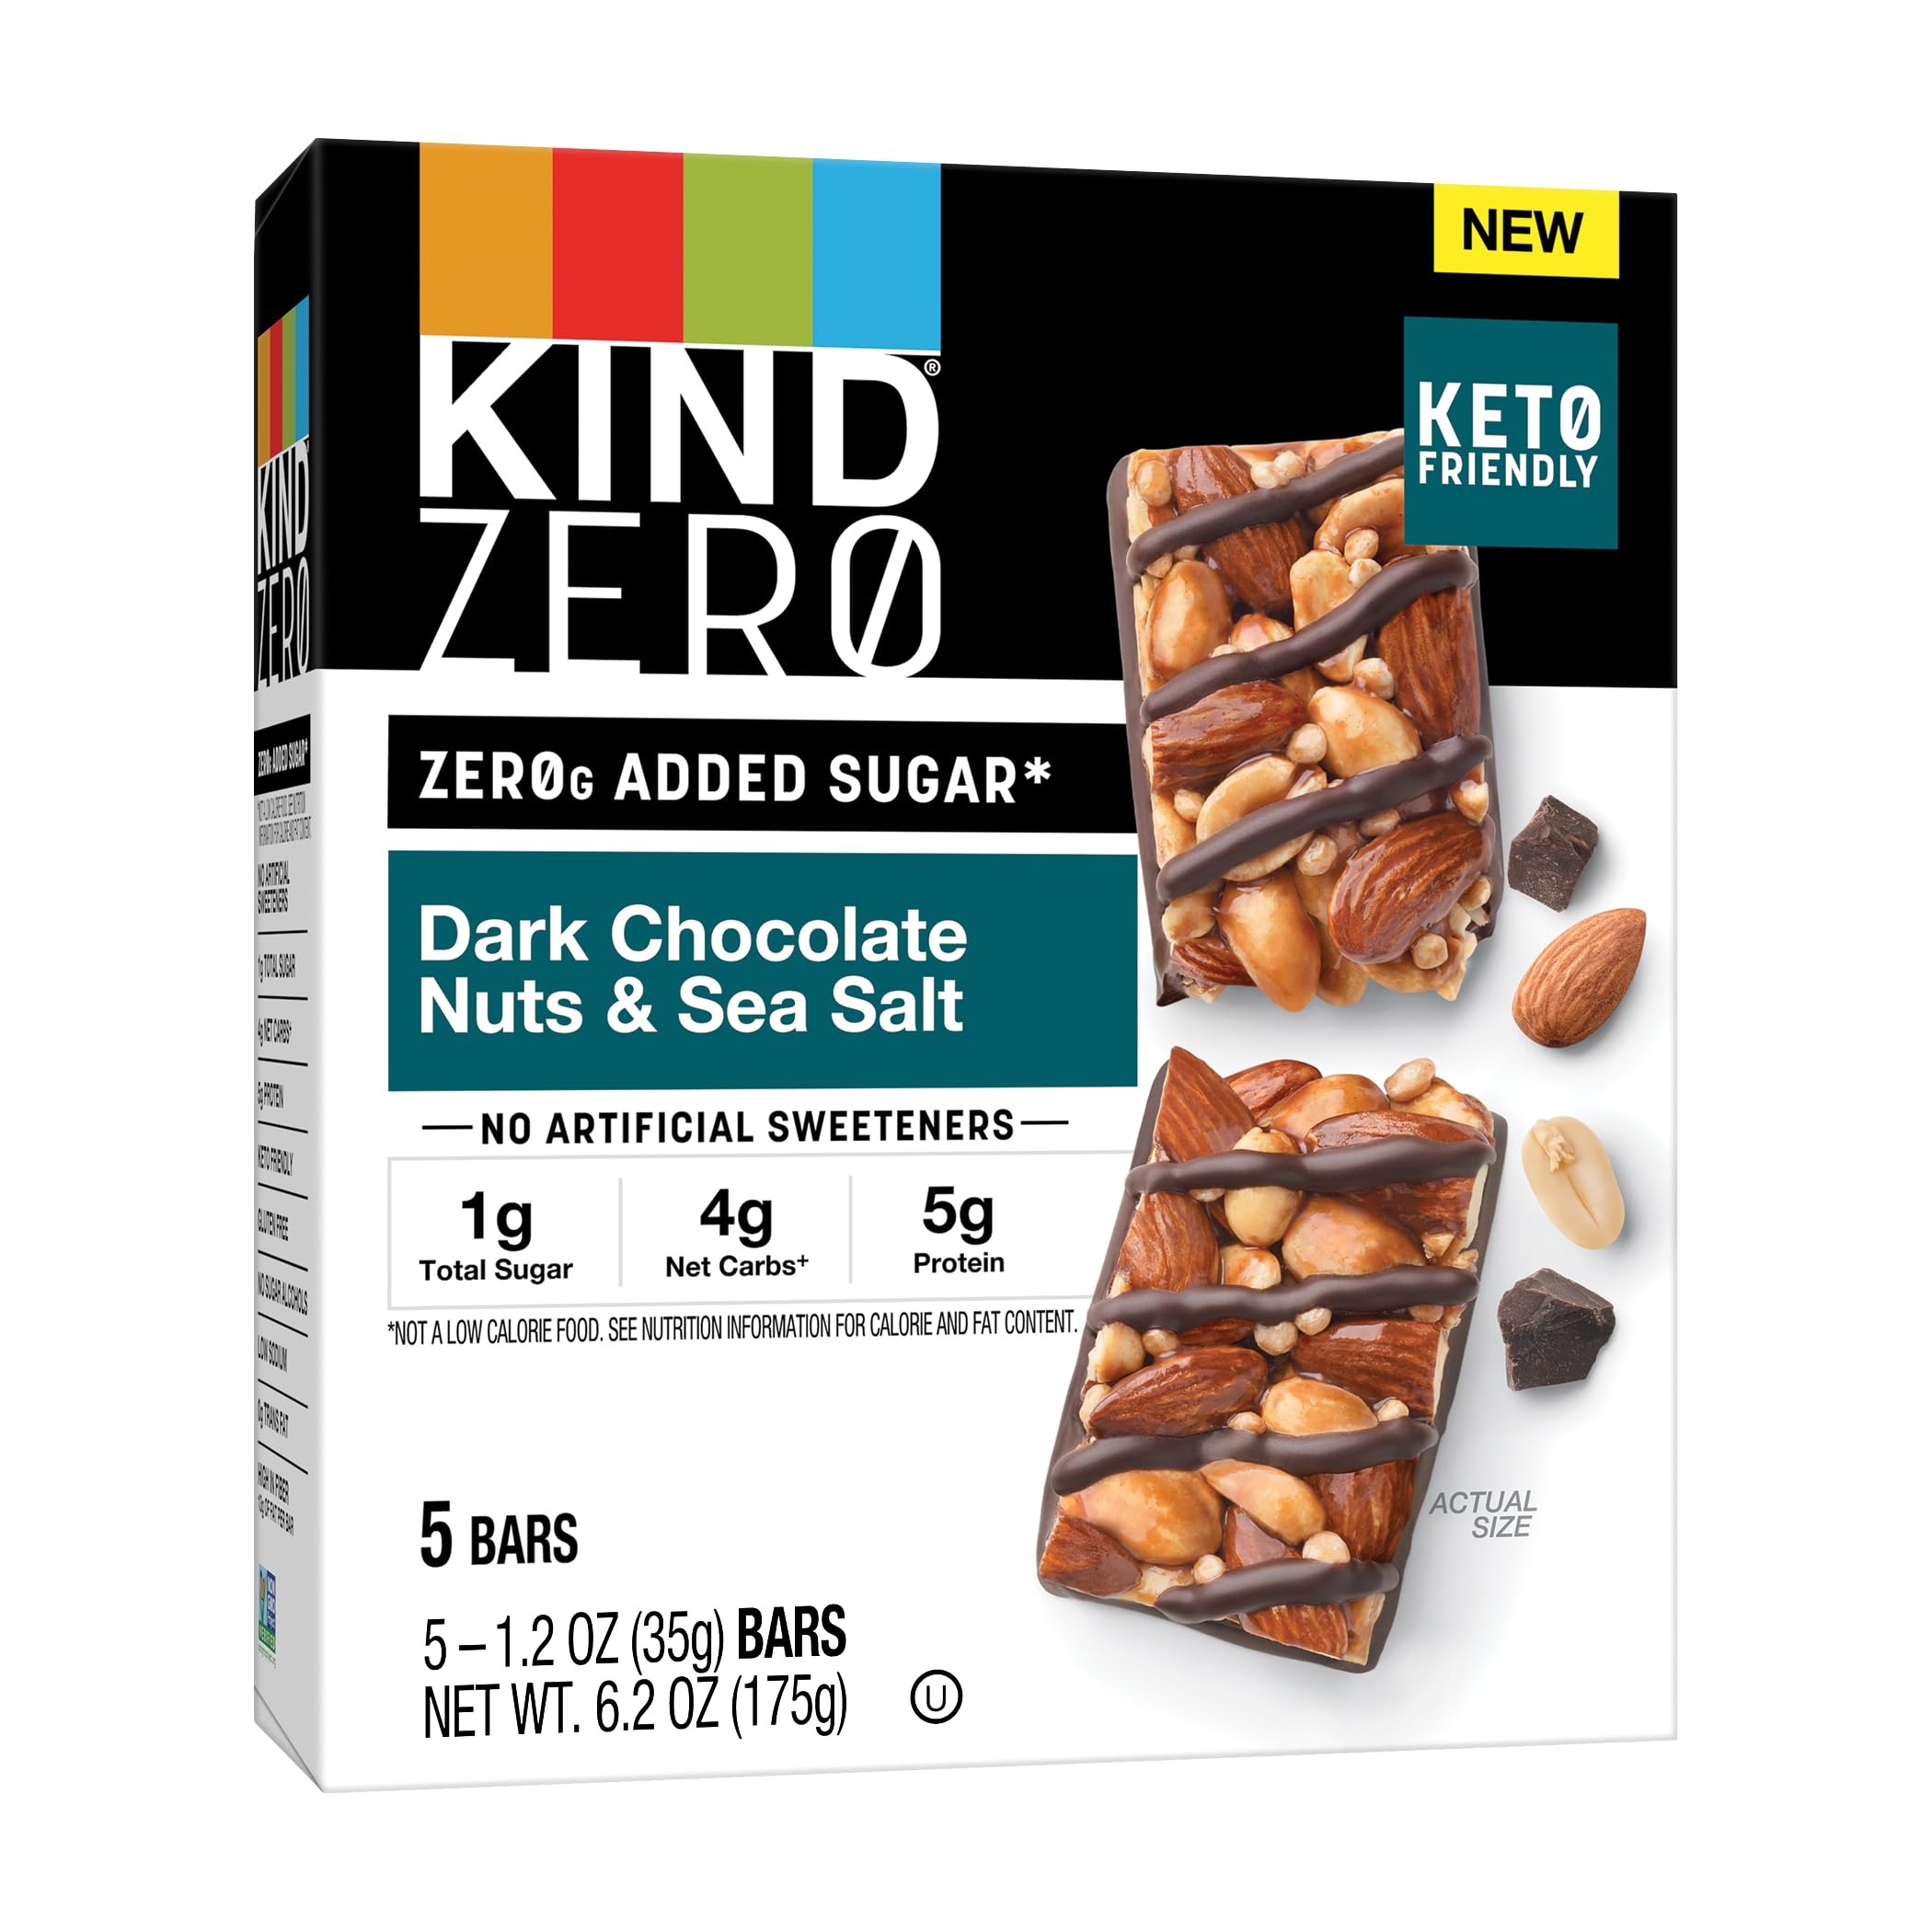
Item Name: KIND ZERO Added Sugar Bars, Keto Friendly Snacks, Dark Chocolate Nuts and Sea Salt, 6.2oz Box (5 Bars)
Bullet Point 1: Contains five (5) KIND ZERO Added Sugar Bars; 1 ingredient almonds
Bullet Point 2: Keto friendly bars have4g net carbs, 5g protein and 1g total sugar per serving; 0g added sugar (Not a low-calorie food. See nutrition information for calorie and fat
Bullet Point 3: Made with nutrient-dense almonds and peanuts, plus chocolatey top drizzle and bottom coating
Bullet Point 4: Enjoy as a nutritious on-the-go snack any time of day
Bullet Point 5: No artificial sweeteners or sugar alcohols; Non-GMO Project Verified; low sodium; Kosher
Value: 6.2
Unit: Ounce

Price: 8.79